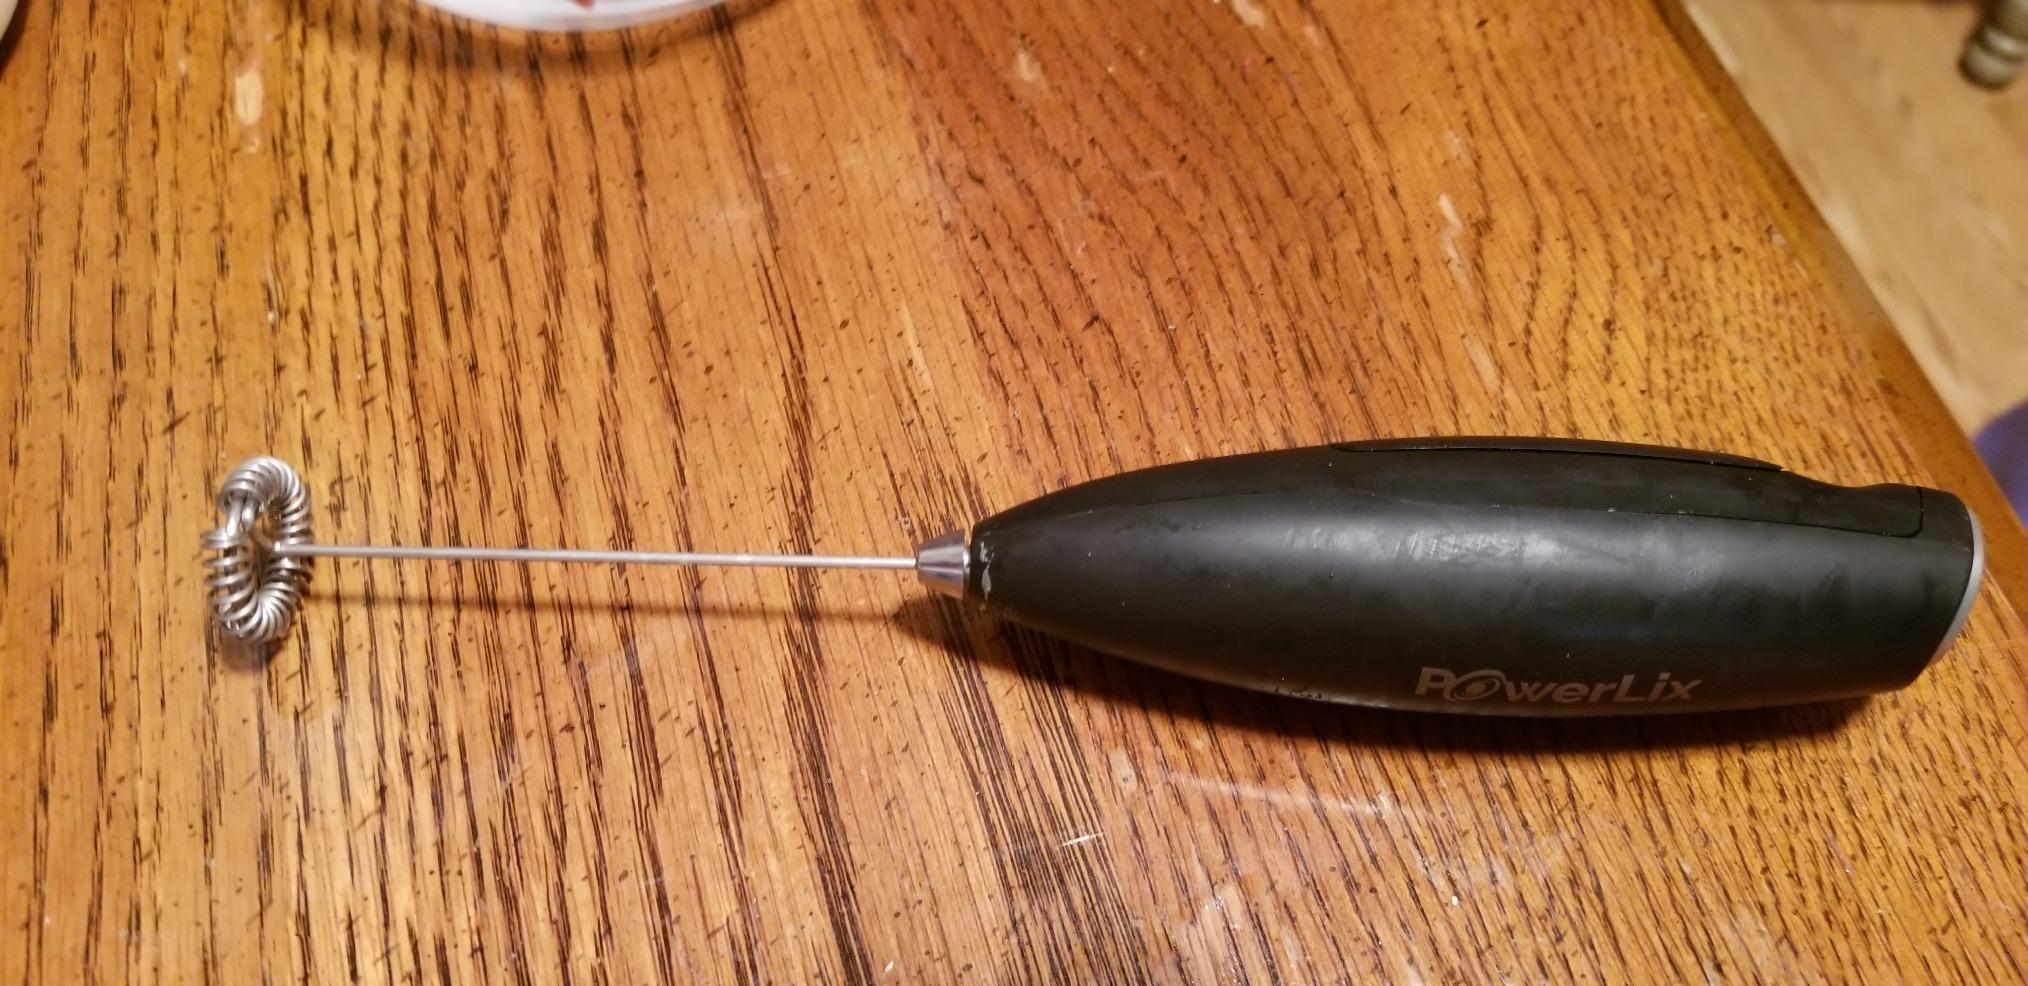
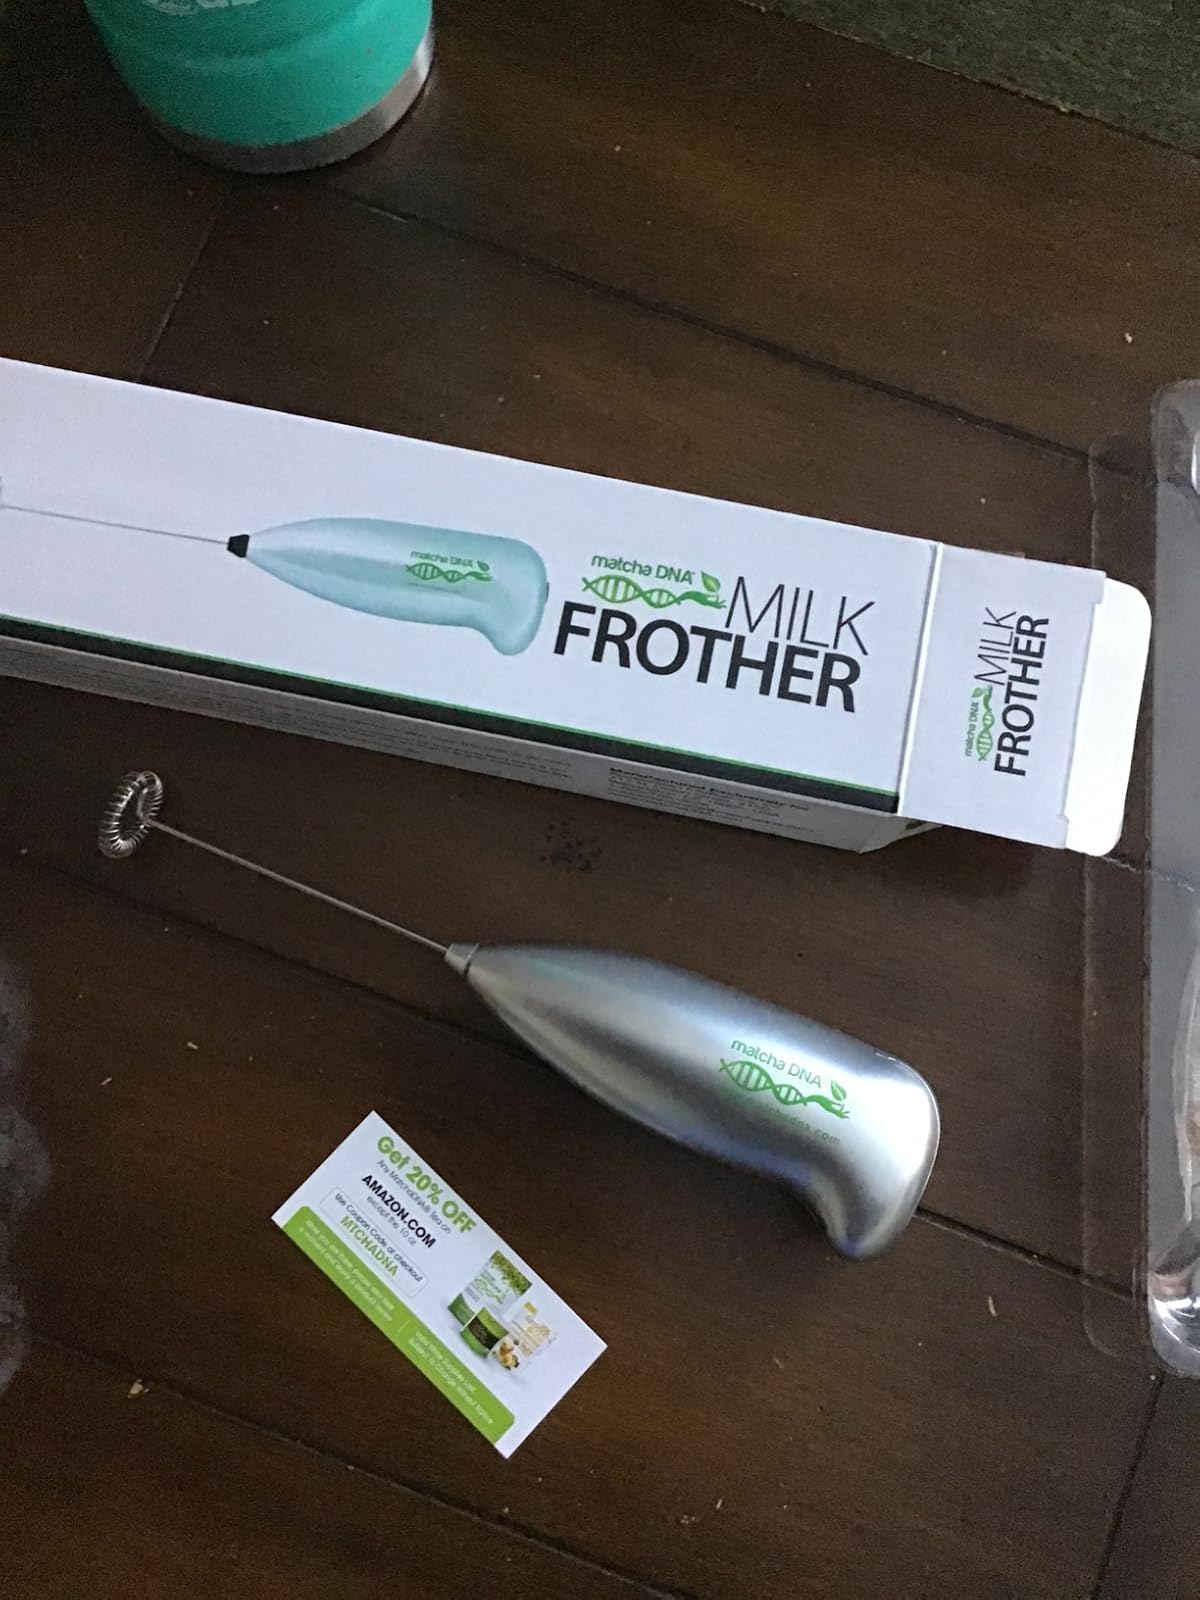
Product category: items_mixer
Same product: no